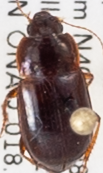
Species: Amara quenseli
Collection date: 2018-07-03
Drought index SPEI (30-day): -1.442
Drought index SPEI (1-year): -1.01
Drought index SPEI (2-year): -0.88